History of slavery

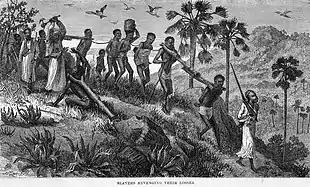
Arab slave traders and their captives along the Ruvuma river (in today's Tanzania and Mozambique), 19th-century drawing by David Livingstone.

While talking about the trade of slaves in East Africa in his journals, David Livingstone said